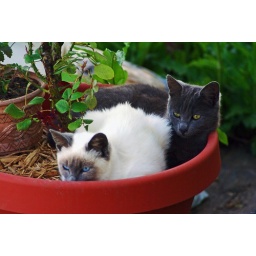
Two of my outdoor cats in the rose bush pot.